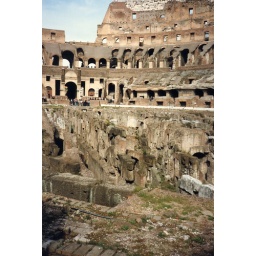
showing the exposed slave & animal pits under the (removed) floor of the Colosseum